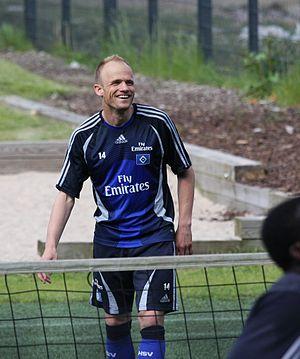
David Jarolím, né le 17 mai 1979 à Čáslav en Tchécoslovaquie, est un footballeur international tchèque qui évoluait au poste de milieu de terrain. Principalement connu pour son passage au Hambourg SV où il a évolué pendant huit ans et demi et où il a été capitaine.